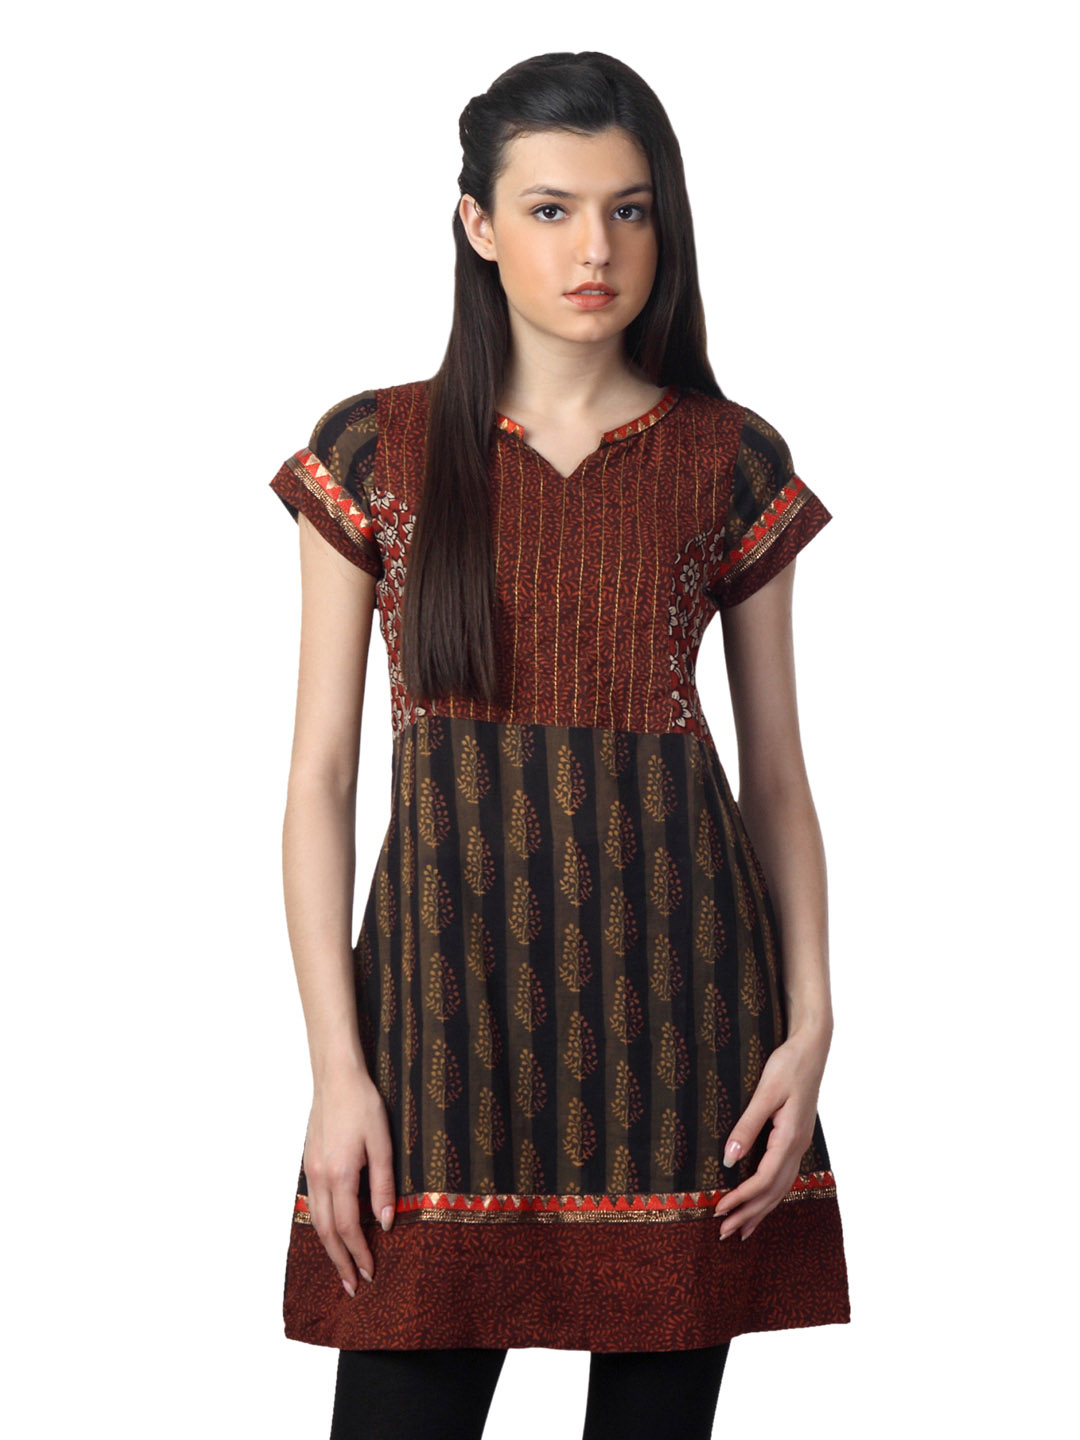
Mother Earth Women Multi Coloured Kurta
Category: Apparel / Topwear / Kurtas
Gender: Women
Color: Multi
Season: Summer 2012
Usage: Ethnic